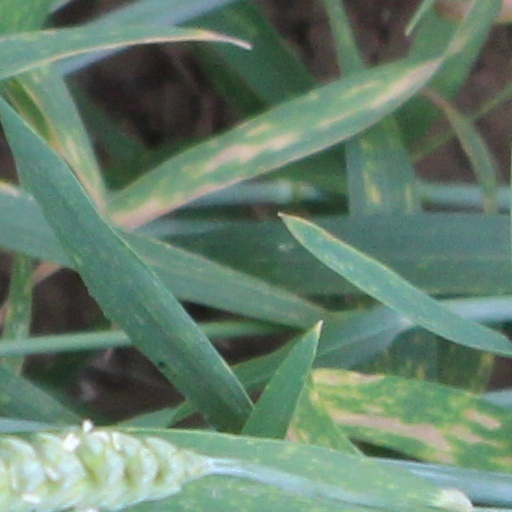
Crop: wheat